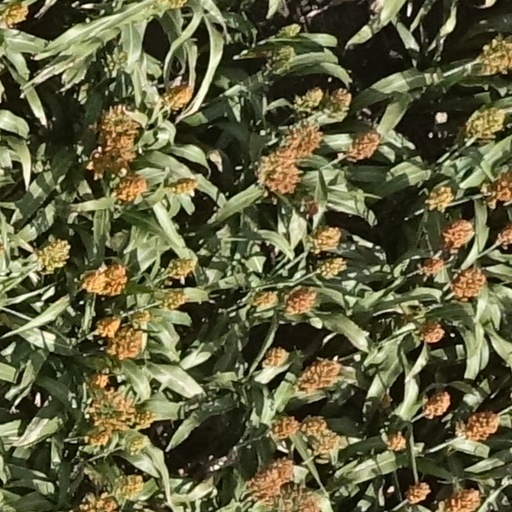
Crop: sorghum